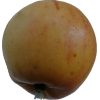
Label: Apple 14